Almaguin Highlands

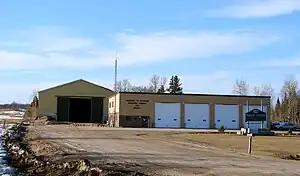
Municipal office of Ryerson Township

Municipalities in the region have formed economic development associations to promote, attract, and develop business in the region. These include, among others, the Central Almaguin Economic Development Association and the Almaguin Highlands Economic Development Partnership Committee.